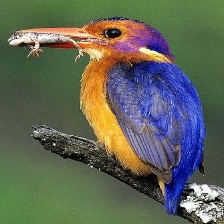
Species: PYGMY KINGFISHER
Scientific name: ISPIDINA PICTA